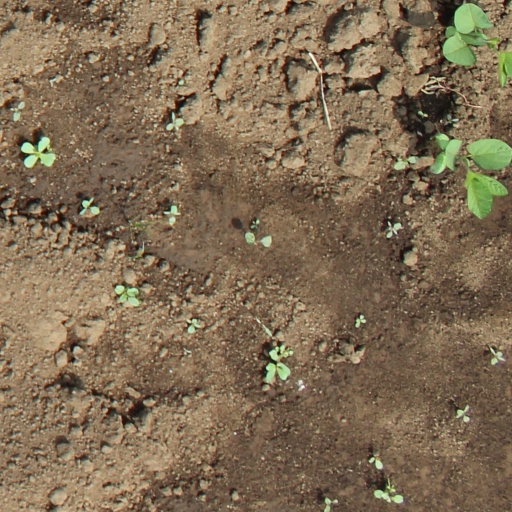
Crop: soybean